Slavery

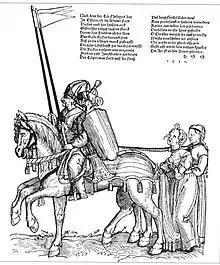
Ottoman wars saw Europeans dragged to that empire.

Medieval Spain and Portugal were the scene of almost constant Muslim invasion of the predominantly Christian area. Periodic raiding expeditions were sent from Al-Andalus to ravage the Iberian Christian kingdoms, bringing back booty and slaves. In a raid against Lisbon in 1189, for example, the Almohad caliph Yaqub al-Mansur took 3,000 female and child captives, while his governor of Córdoba, in a subsequent attack upon Silves, Portugal, in 1191, took 3,000 Christian slaves. From the 11th to the 19th century, North African Barbary Pirates engaged in raids on European coastal towns to capture Christian slaves to sell at slave markets in places such as Algeria and Morocco.